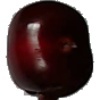
Label: cherry